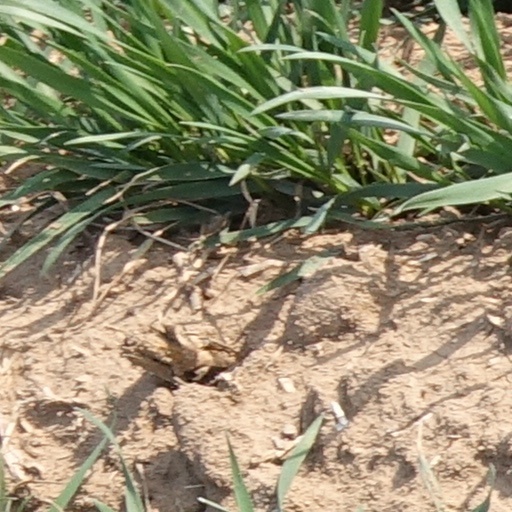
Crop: wheat